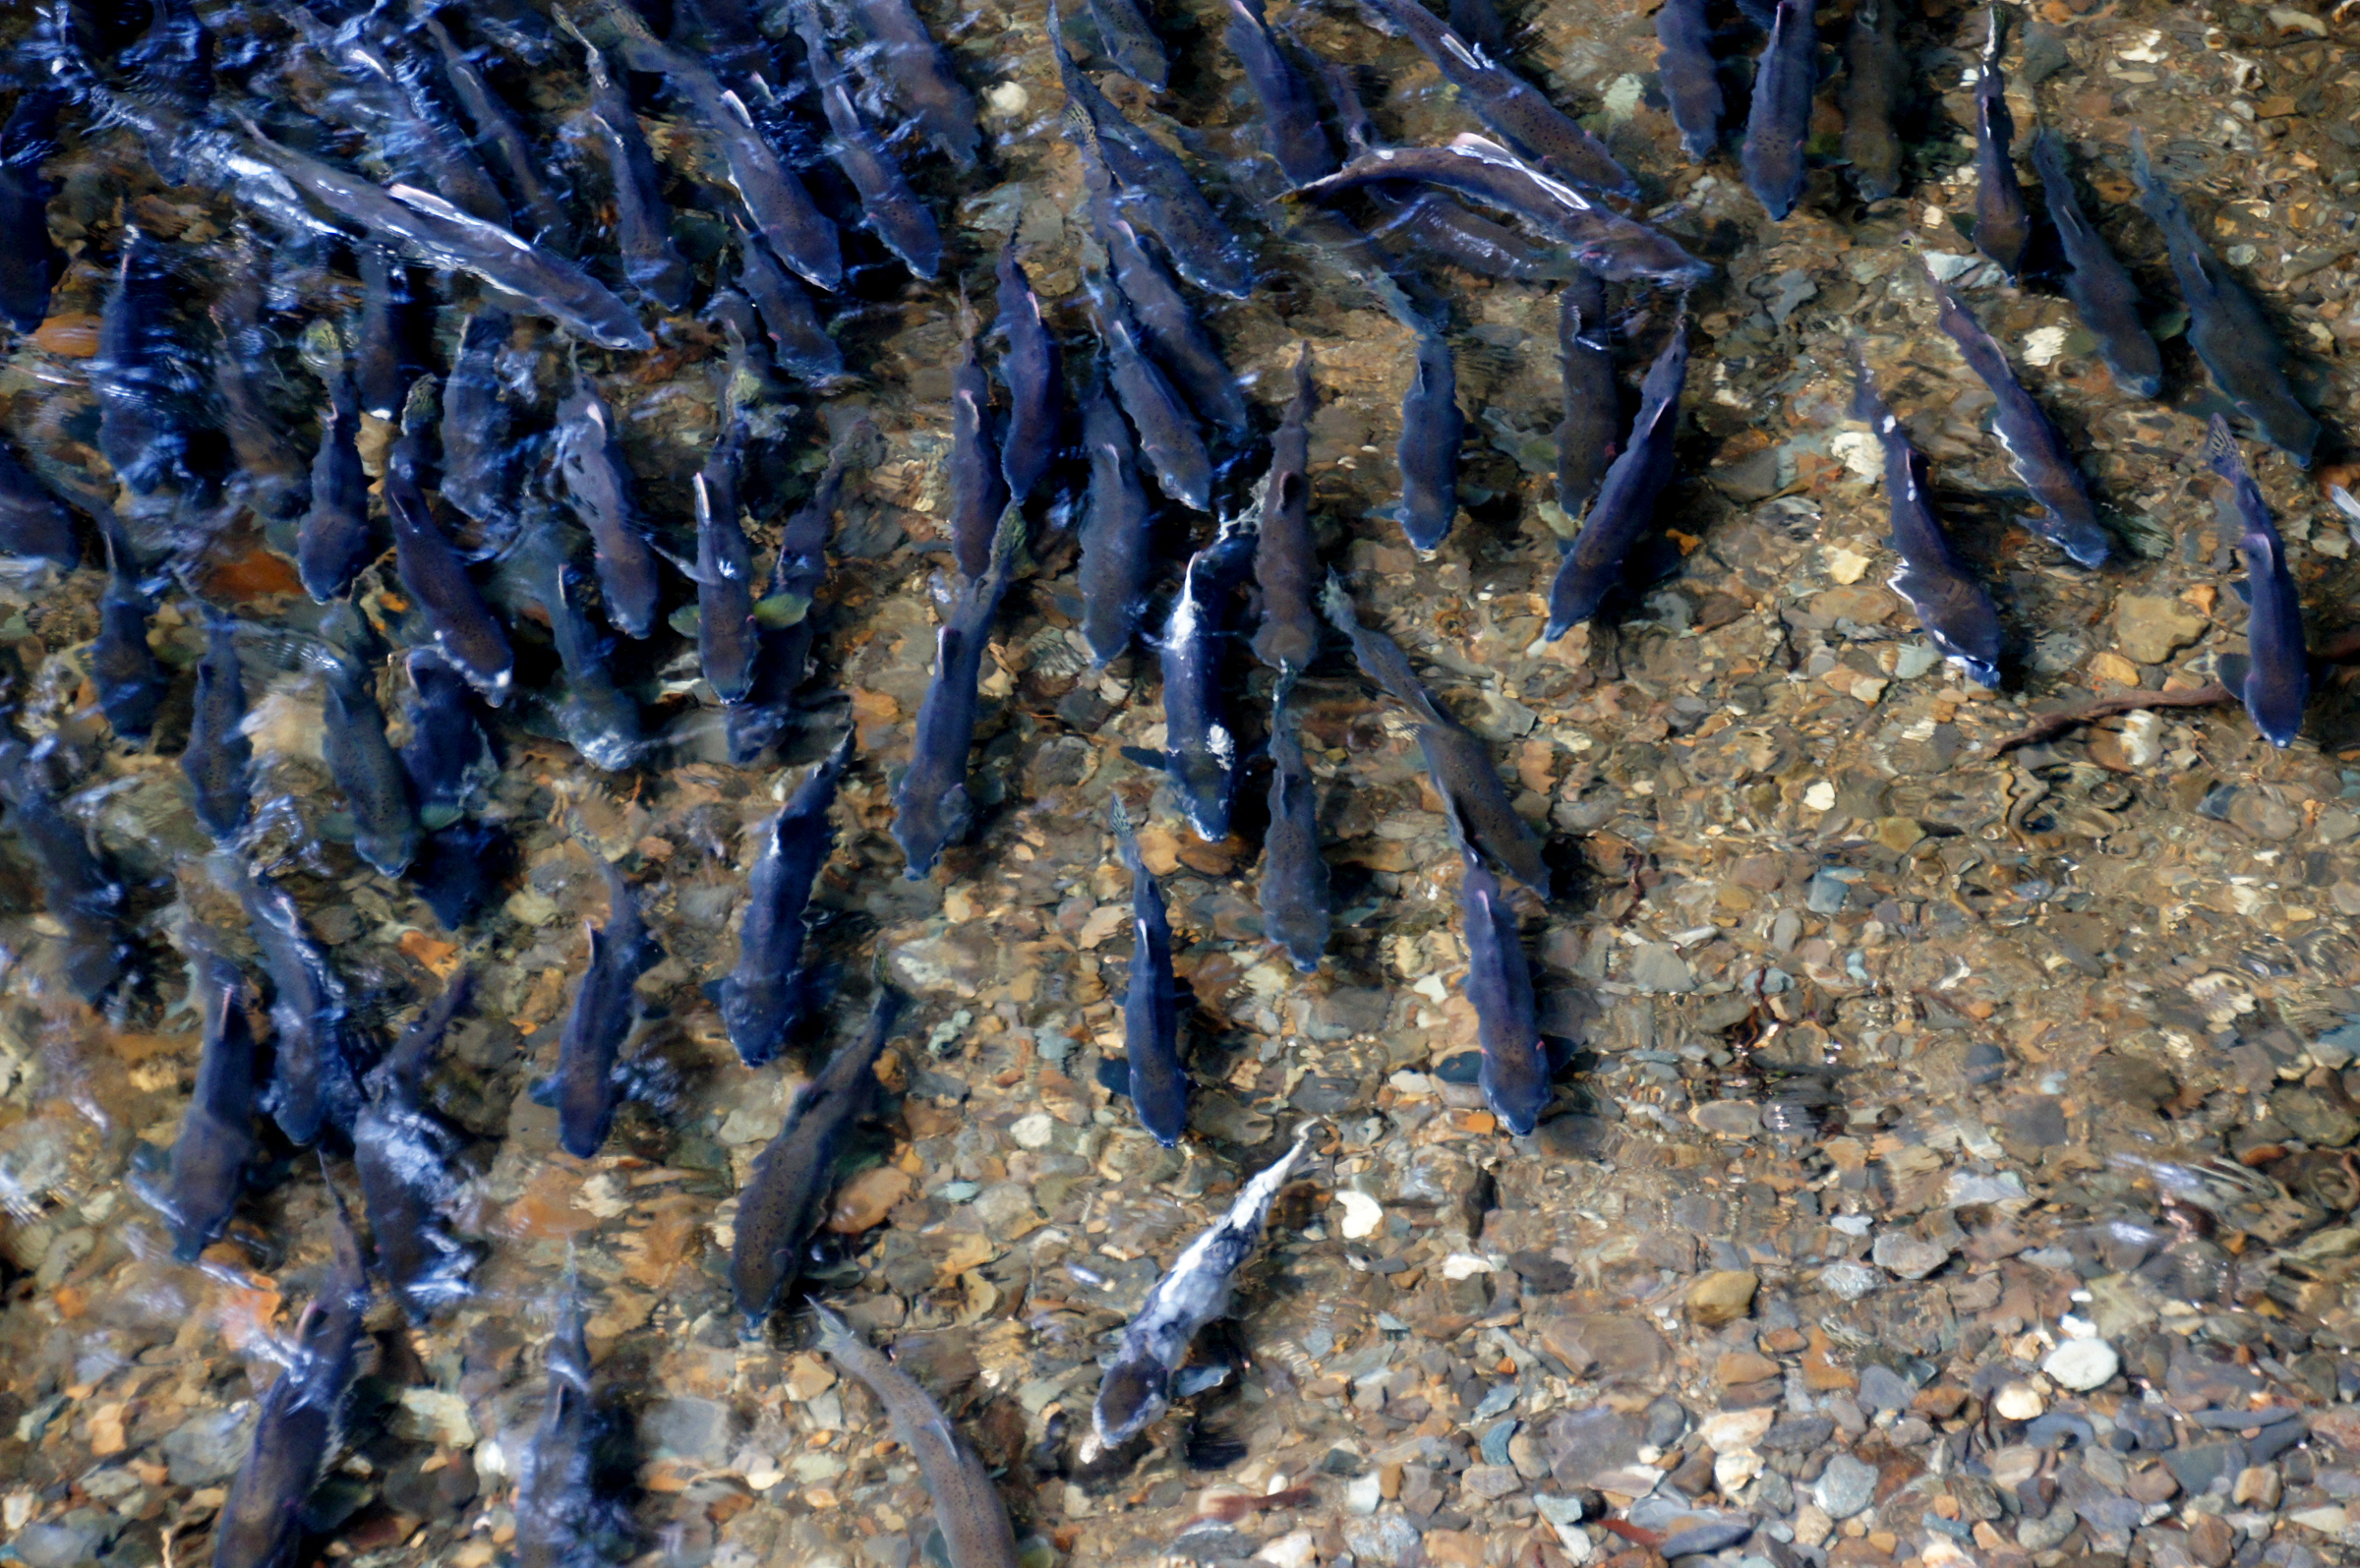
river, fishing, seaweed, fish, algae, salmon, sonyalpha, sonydslra580, tamron18270mmpzd, ketchikan, marine biology